Arthur Wynne Foot

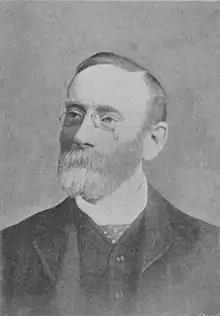

Arthur Wynne Foot (22 January 1838 – 1 September 1900) was an Irish doctor, professor of medicine, and an entomologist.